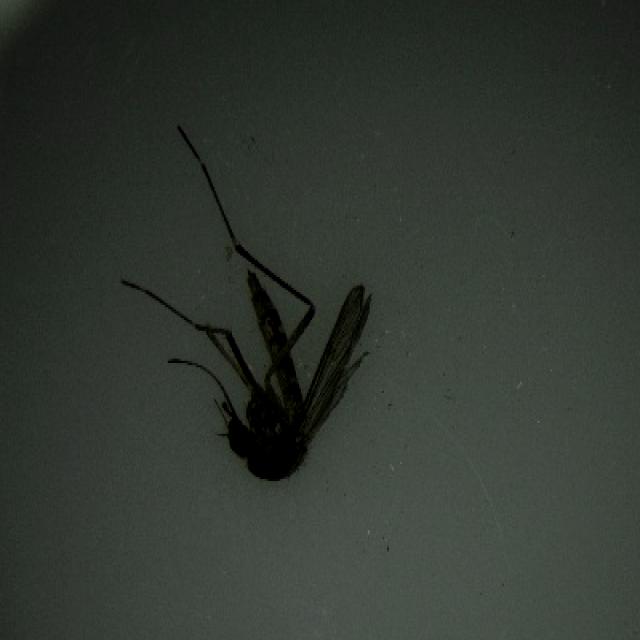
Species: aedes_vexans